Canon de 105 court modèle 1935 B

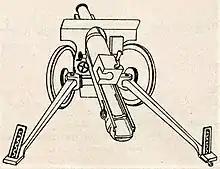
A rear view showing its toed-in wheels.

An unusual feature of the design was that the wheels, which were pressed steel with either solid rims or pneumatic tires, moved with the trail legs and "toed-in" when the gun was in action to provide more cover for the crew.